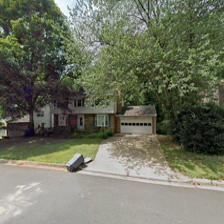
Label: streetView